Modern Toilet Restaurant

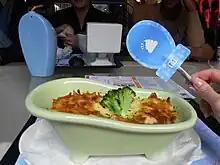
Bathtub gratin dish

Customers dine while sitting on acrylic toilets adorned with "roses, seashells or renaissance paintings". The tables that the meals are served on are bathroom sinks covered with glass tops. Meals are served in miniature toilet bowls and drinks are in miniature plastic urinals which the customers can take home with them as a souvenir. Dessert ice cream is served in a dish that resembles a squat toilet.